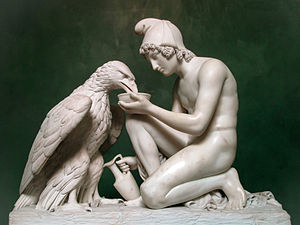
Ganymedes (mytologi)
Ganymedes med Jupiters ørn af Bertel Thorvaldsen (1817), Thorvaldsens Museum.
Ganymedes er i græsk mytologi en skøn, ung kongesøn. Zeus blev forblændt af hans skønhed og bortførte ham til Olympen som sin mundskænk og elsker. Han blev også gjort evigt ung af Zeus.